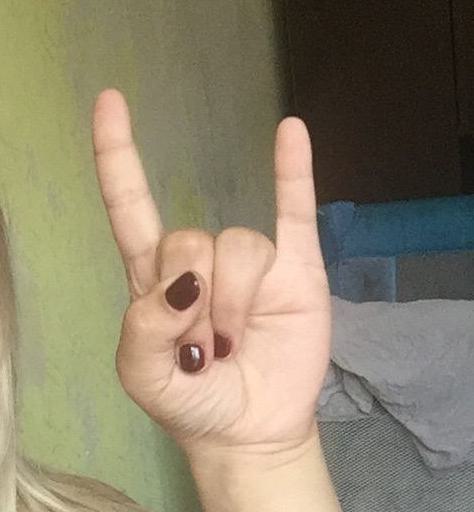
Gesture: rock